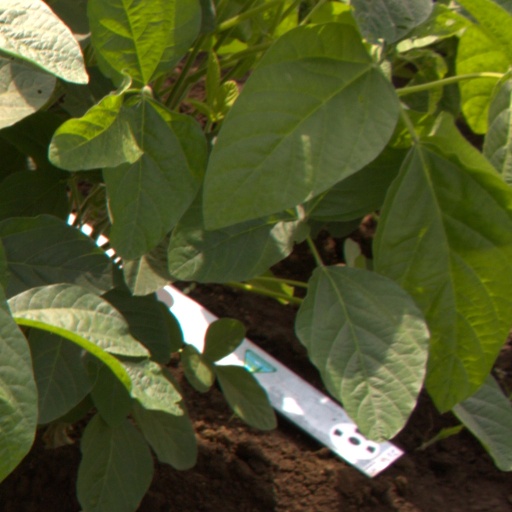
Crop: soybean